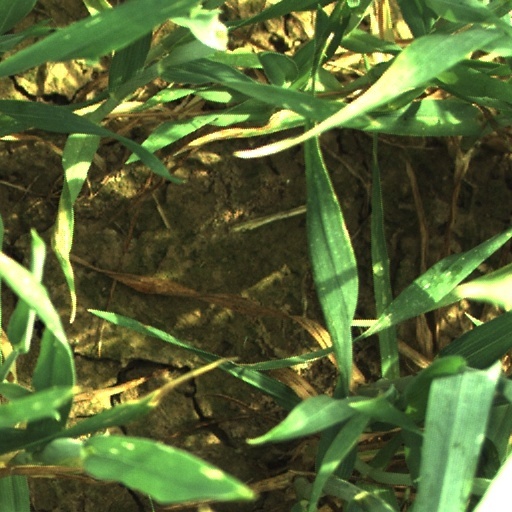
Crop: wheat